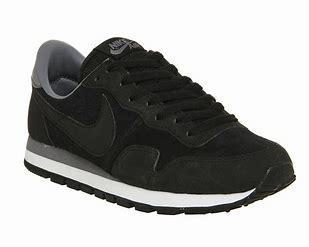
Brand: Nike
Model: Air Pegasus 83